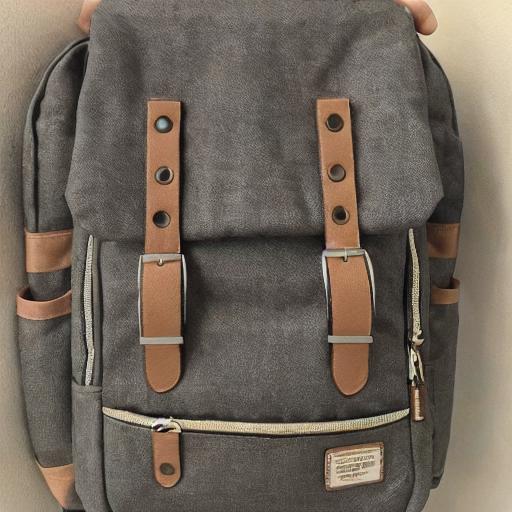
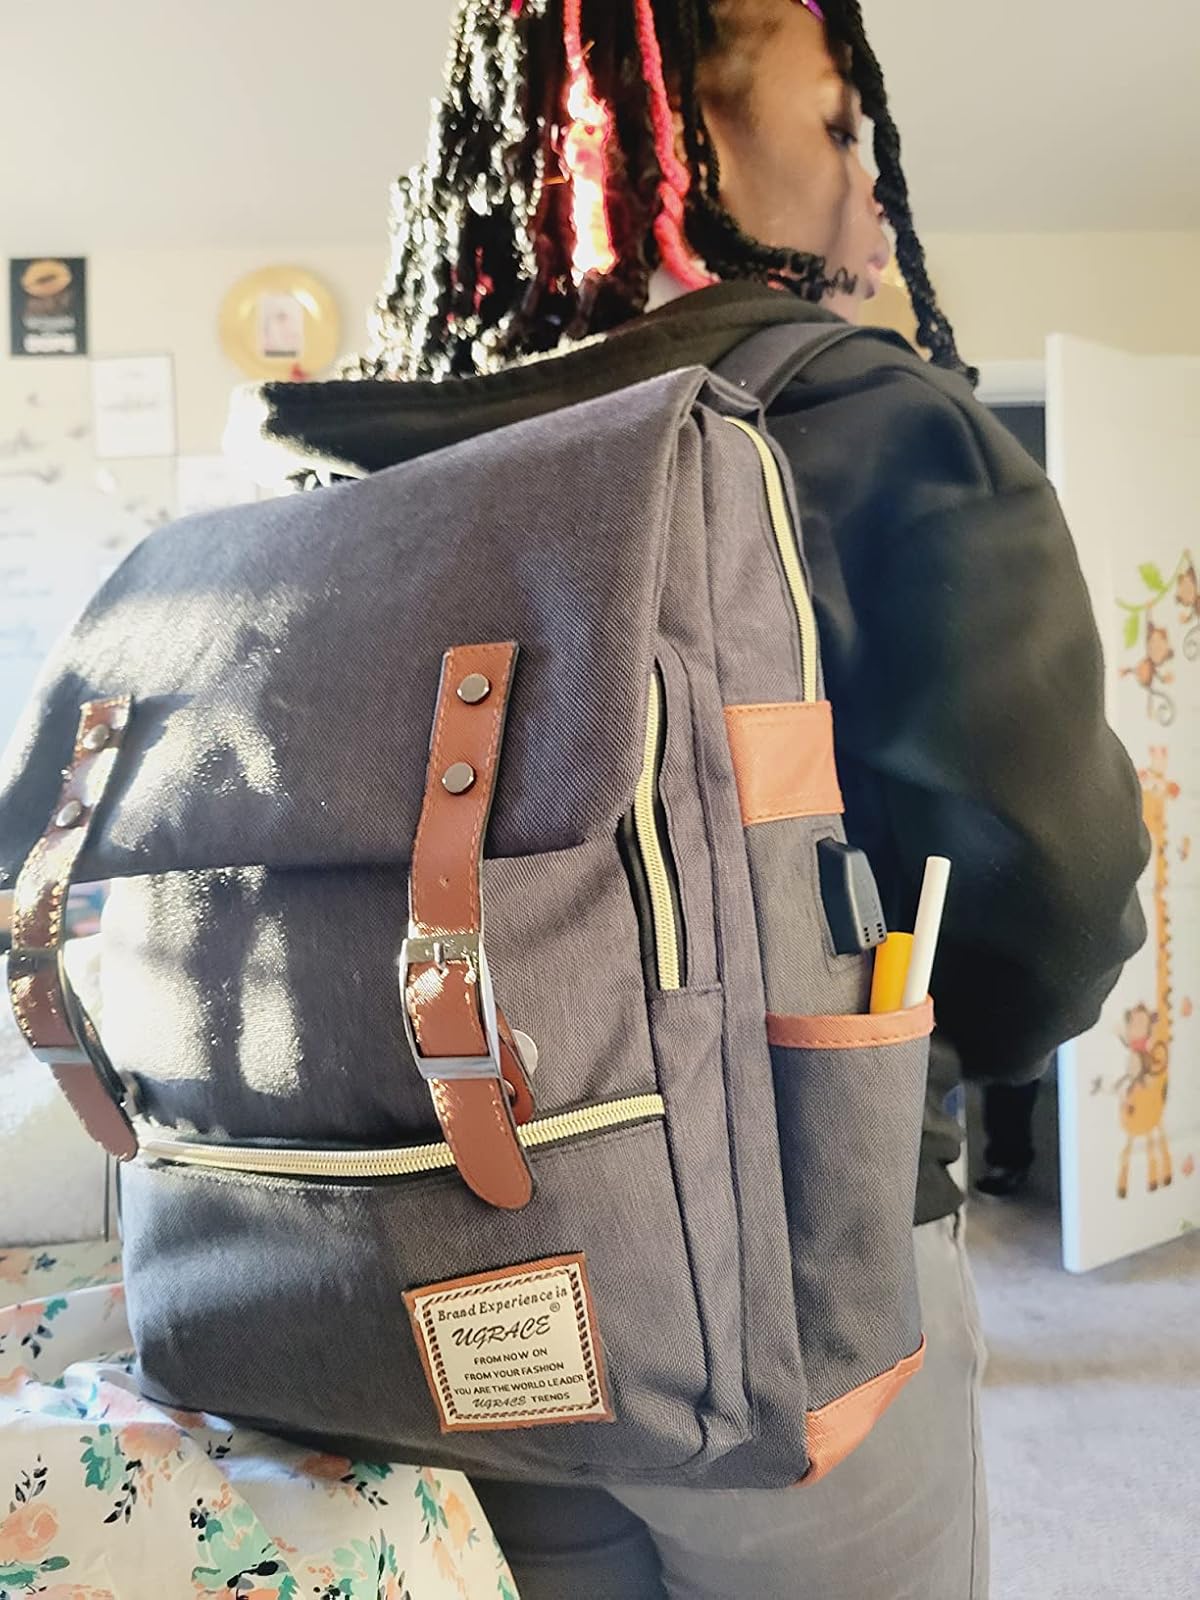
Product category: bag
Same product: no